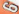
Number: 6